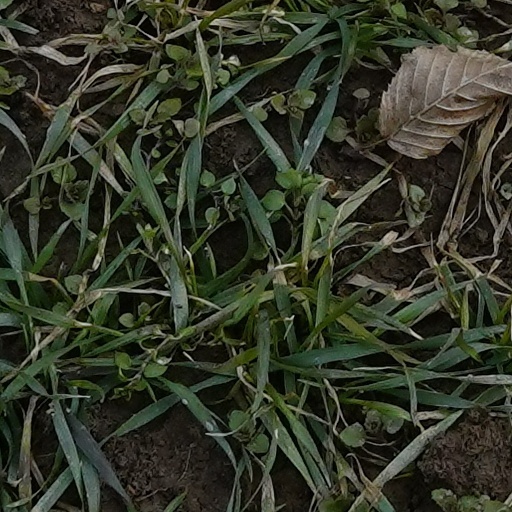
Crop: wheat